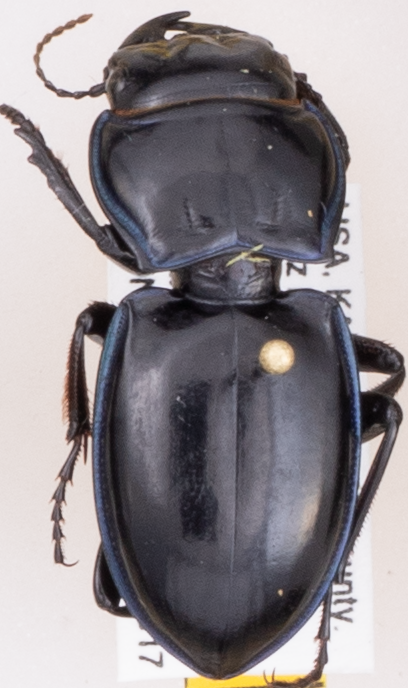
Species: Pasimachus elongatus
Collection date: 2015-08-17
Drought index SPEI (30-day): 0.318
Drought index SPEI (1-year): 0.454
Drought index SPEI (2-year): -0.27